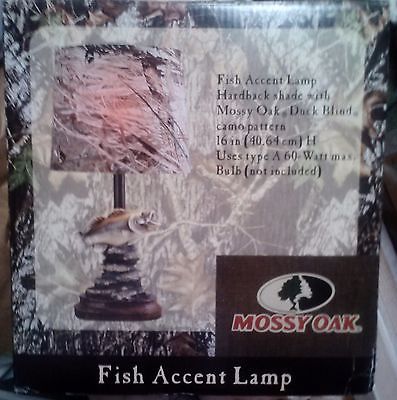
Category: lamp